Perissodactyla

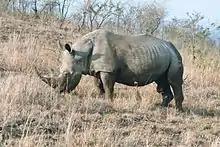
The white rhinoceros is the largest living perissodactyl

Perissodactyla, or odd-toed ungulates, is an order of ungulates. The order includes about 17 living species divided into three families: Equidae (horses, asses, and zebras), Rhinocerotidae (rhinoceroses), and Tapiridae (tapirs). They typically have reduced the weight-bearing toes to three or one of the five original toes, though tapirs retain four toes on their front feet. The nonweight-bearing toes are either present, absent, vestigial, or positioned posteriorly. By contrast, artiodactyls (even-toed ungulates) bear most of their weight equally on four or two (an even number) of the five toes: their third and fourth toes. Another difference between the two is that perissodactyls digest plant cellulose in their intestines, rather than in one or more stomach chambers as artiodactyls, with the exception of Suina, do.